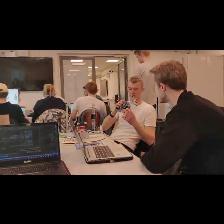
Label: Human